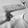
ASL letter: H